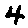
Label: 4